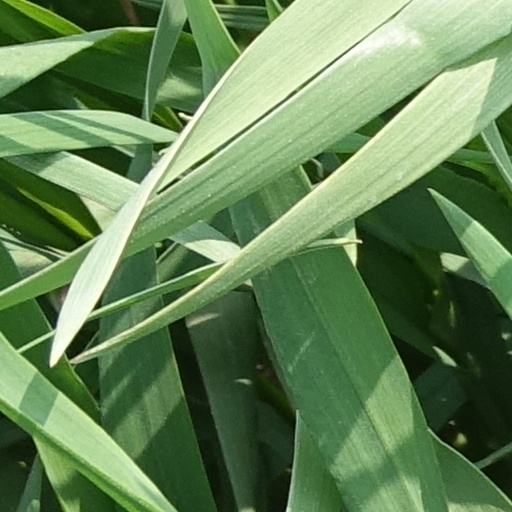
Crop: wheat